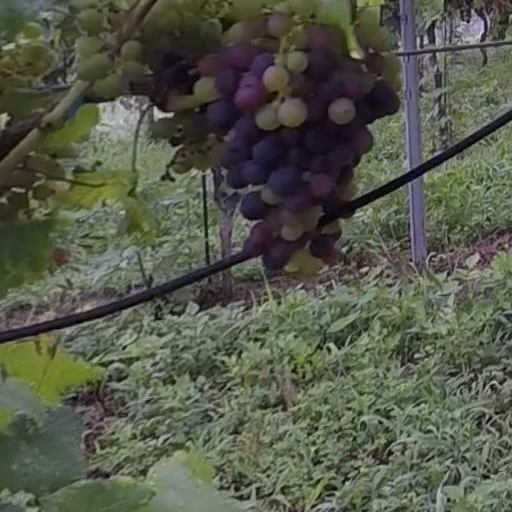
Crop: grape